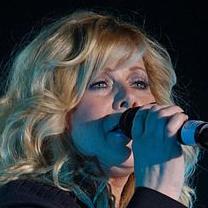
Age: 40